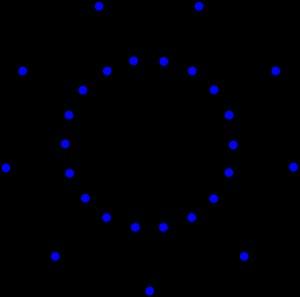
En théorie des graphes, un graphe non-orienté est demi-transitif s'il est sommet-transitif et arête-transitif, mais pas symétrique. Autrement dit, un graphe est demi-transitif si son groupe d'automorphismes agit transitivement sur ses sommets et ses arêtes, mais pas sur ses arcs c'est-à-dire ses paires ordonnées de sommets adjacents.